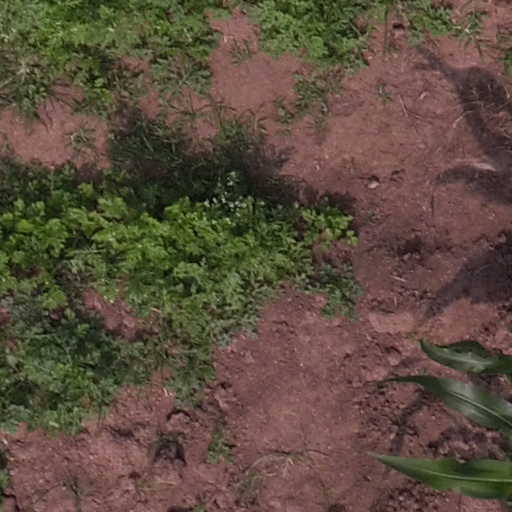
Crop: maize; corn